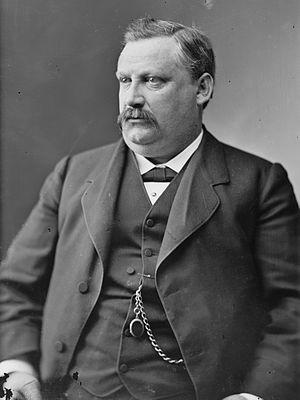
Liste des gouverneurs du Maryland depuis l'indépendance en 1777 jusqu'à la période contemporaine.
Depuis l'indépendance des États-Unis, l'État du Maryland élit deux sénateurs, membres du Sénat fédéral.